Groucho Marx

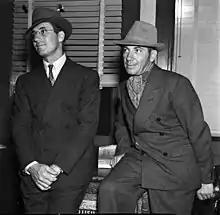
Groucho and his older brother Chico, 1937

Throughout his career Marx introduced a number of memorable songs in films, including "Hooray for Captain Spaulding" and "Hello, I Must Be Going", in "Animal Crackers", "Whatever It Is, I'm Against It", "Everyone Says I Love You" and "Lydia the Tattooed Lady". Frank Sinatra, who once quipped that the only thing he could do better than Marx was sing, made a film with Marx and Jane Russell in 1951 entitled "Double Dynamite".